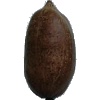
Label: nut_pecan